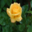
Label: rose